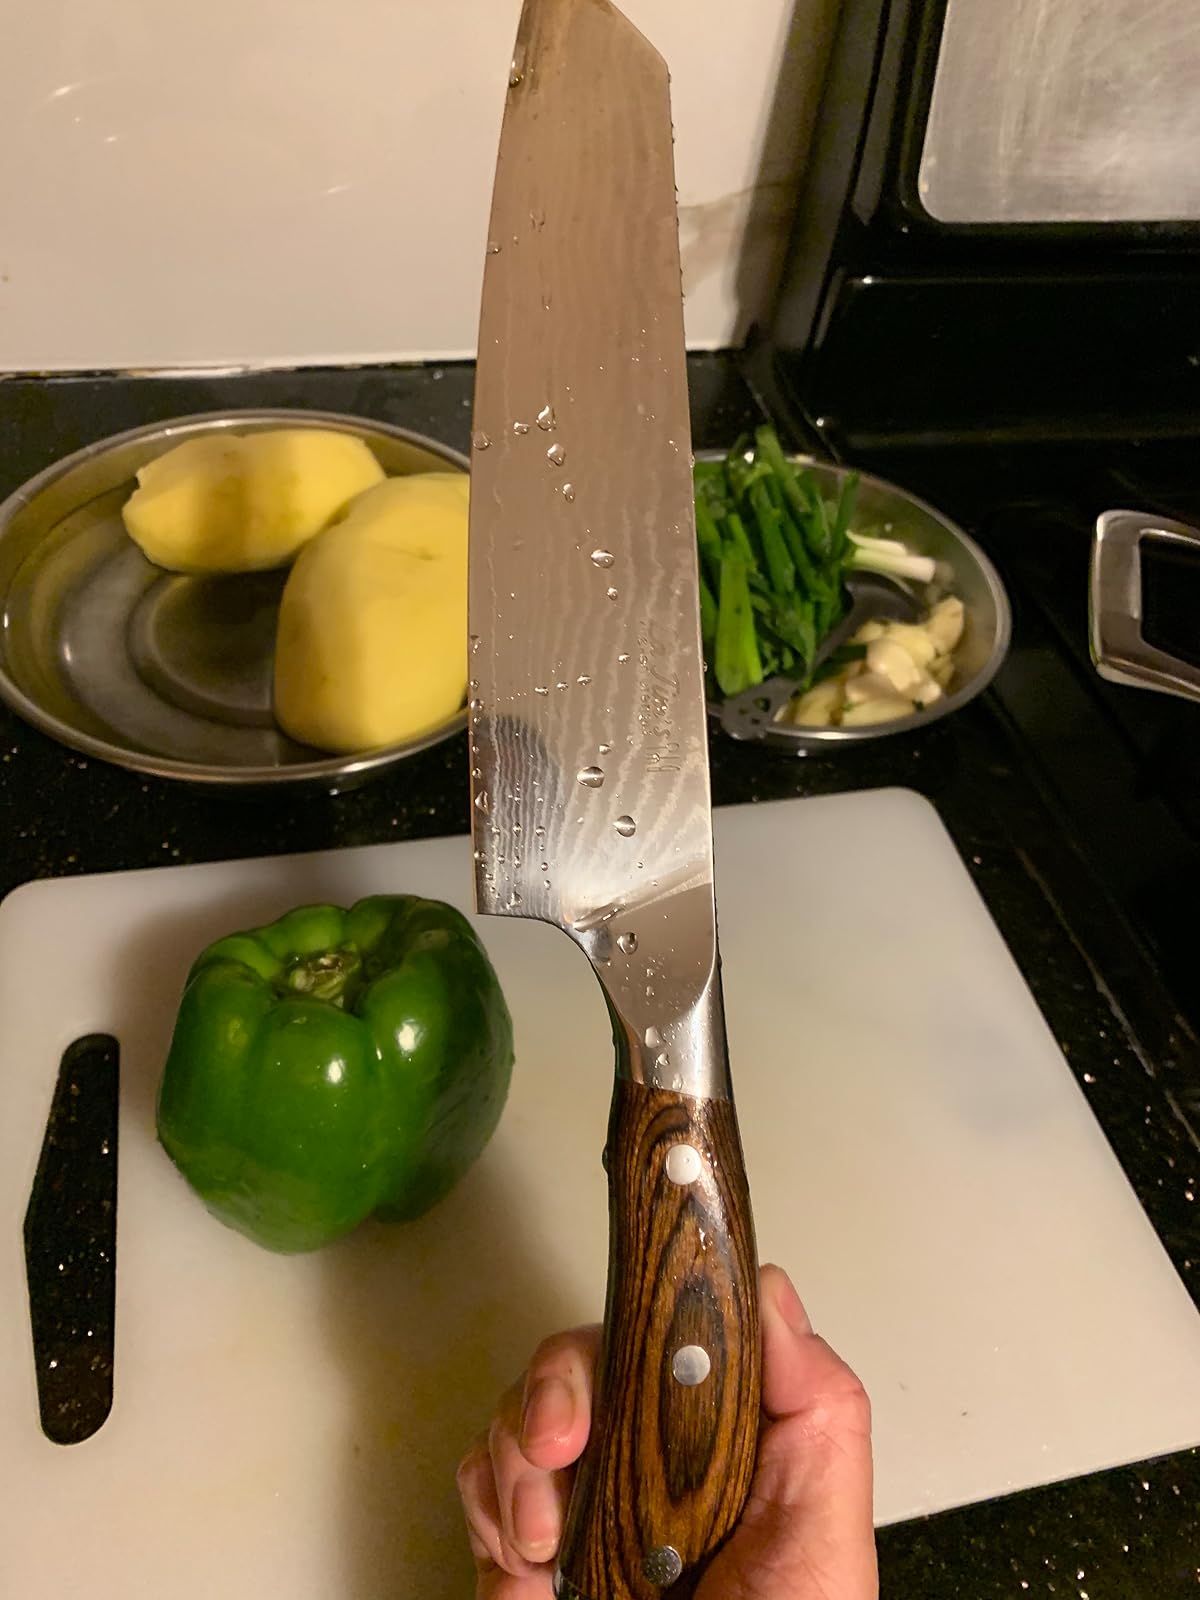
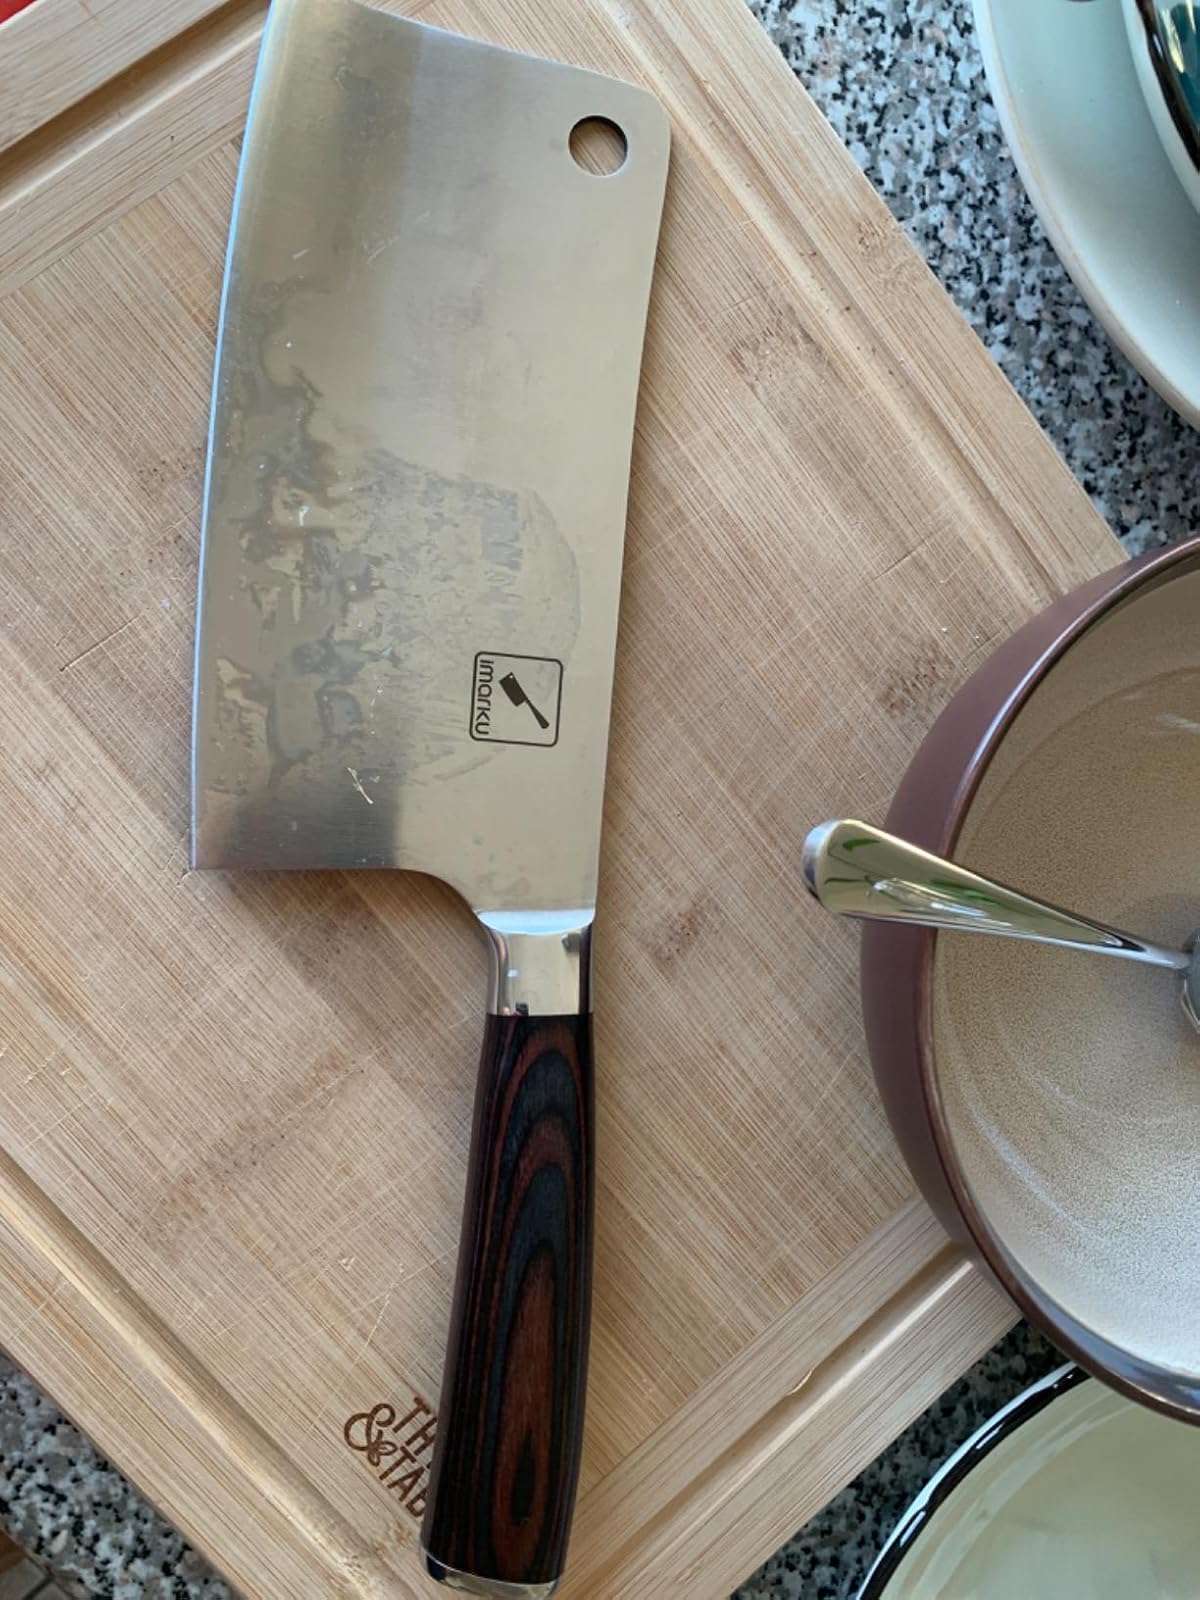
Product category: items_knife
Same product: no